List of birds of Australia

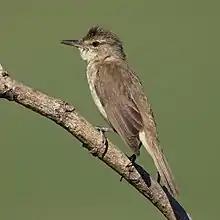
Australian reed warbler

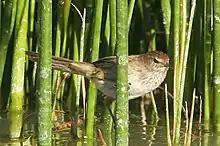
Little grassbird

Most species of Petroicidae have a stocky build with a large rounded head, a short straight bill and rounded wingtips. They occupy a wide range of wooded habitats, from subalpine to tropical rainforest, and mangrove swamp to semi-arid scrubland. All are primarily insectivores, although a few supplement their diet with seeds.